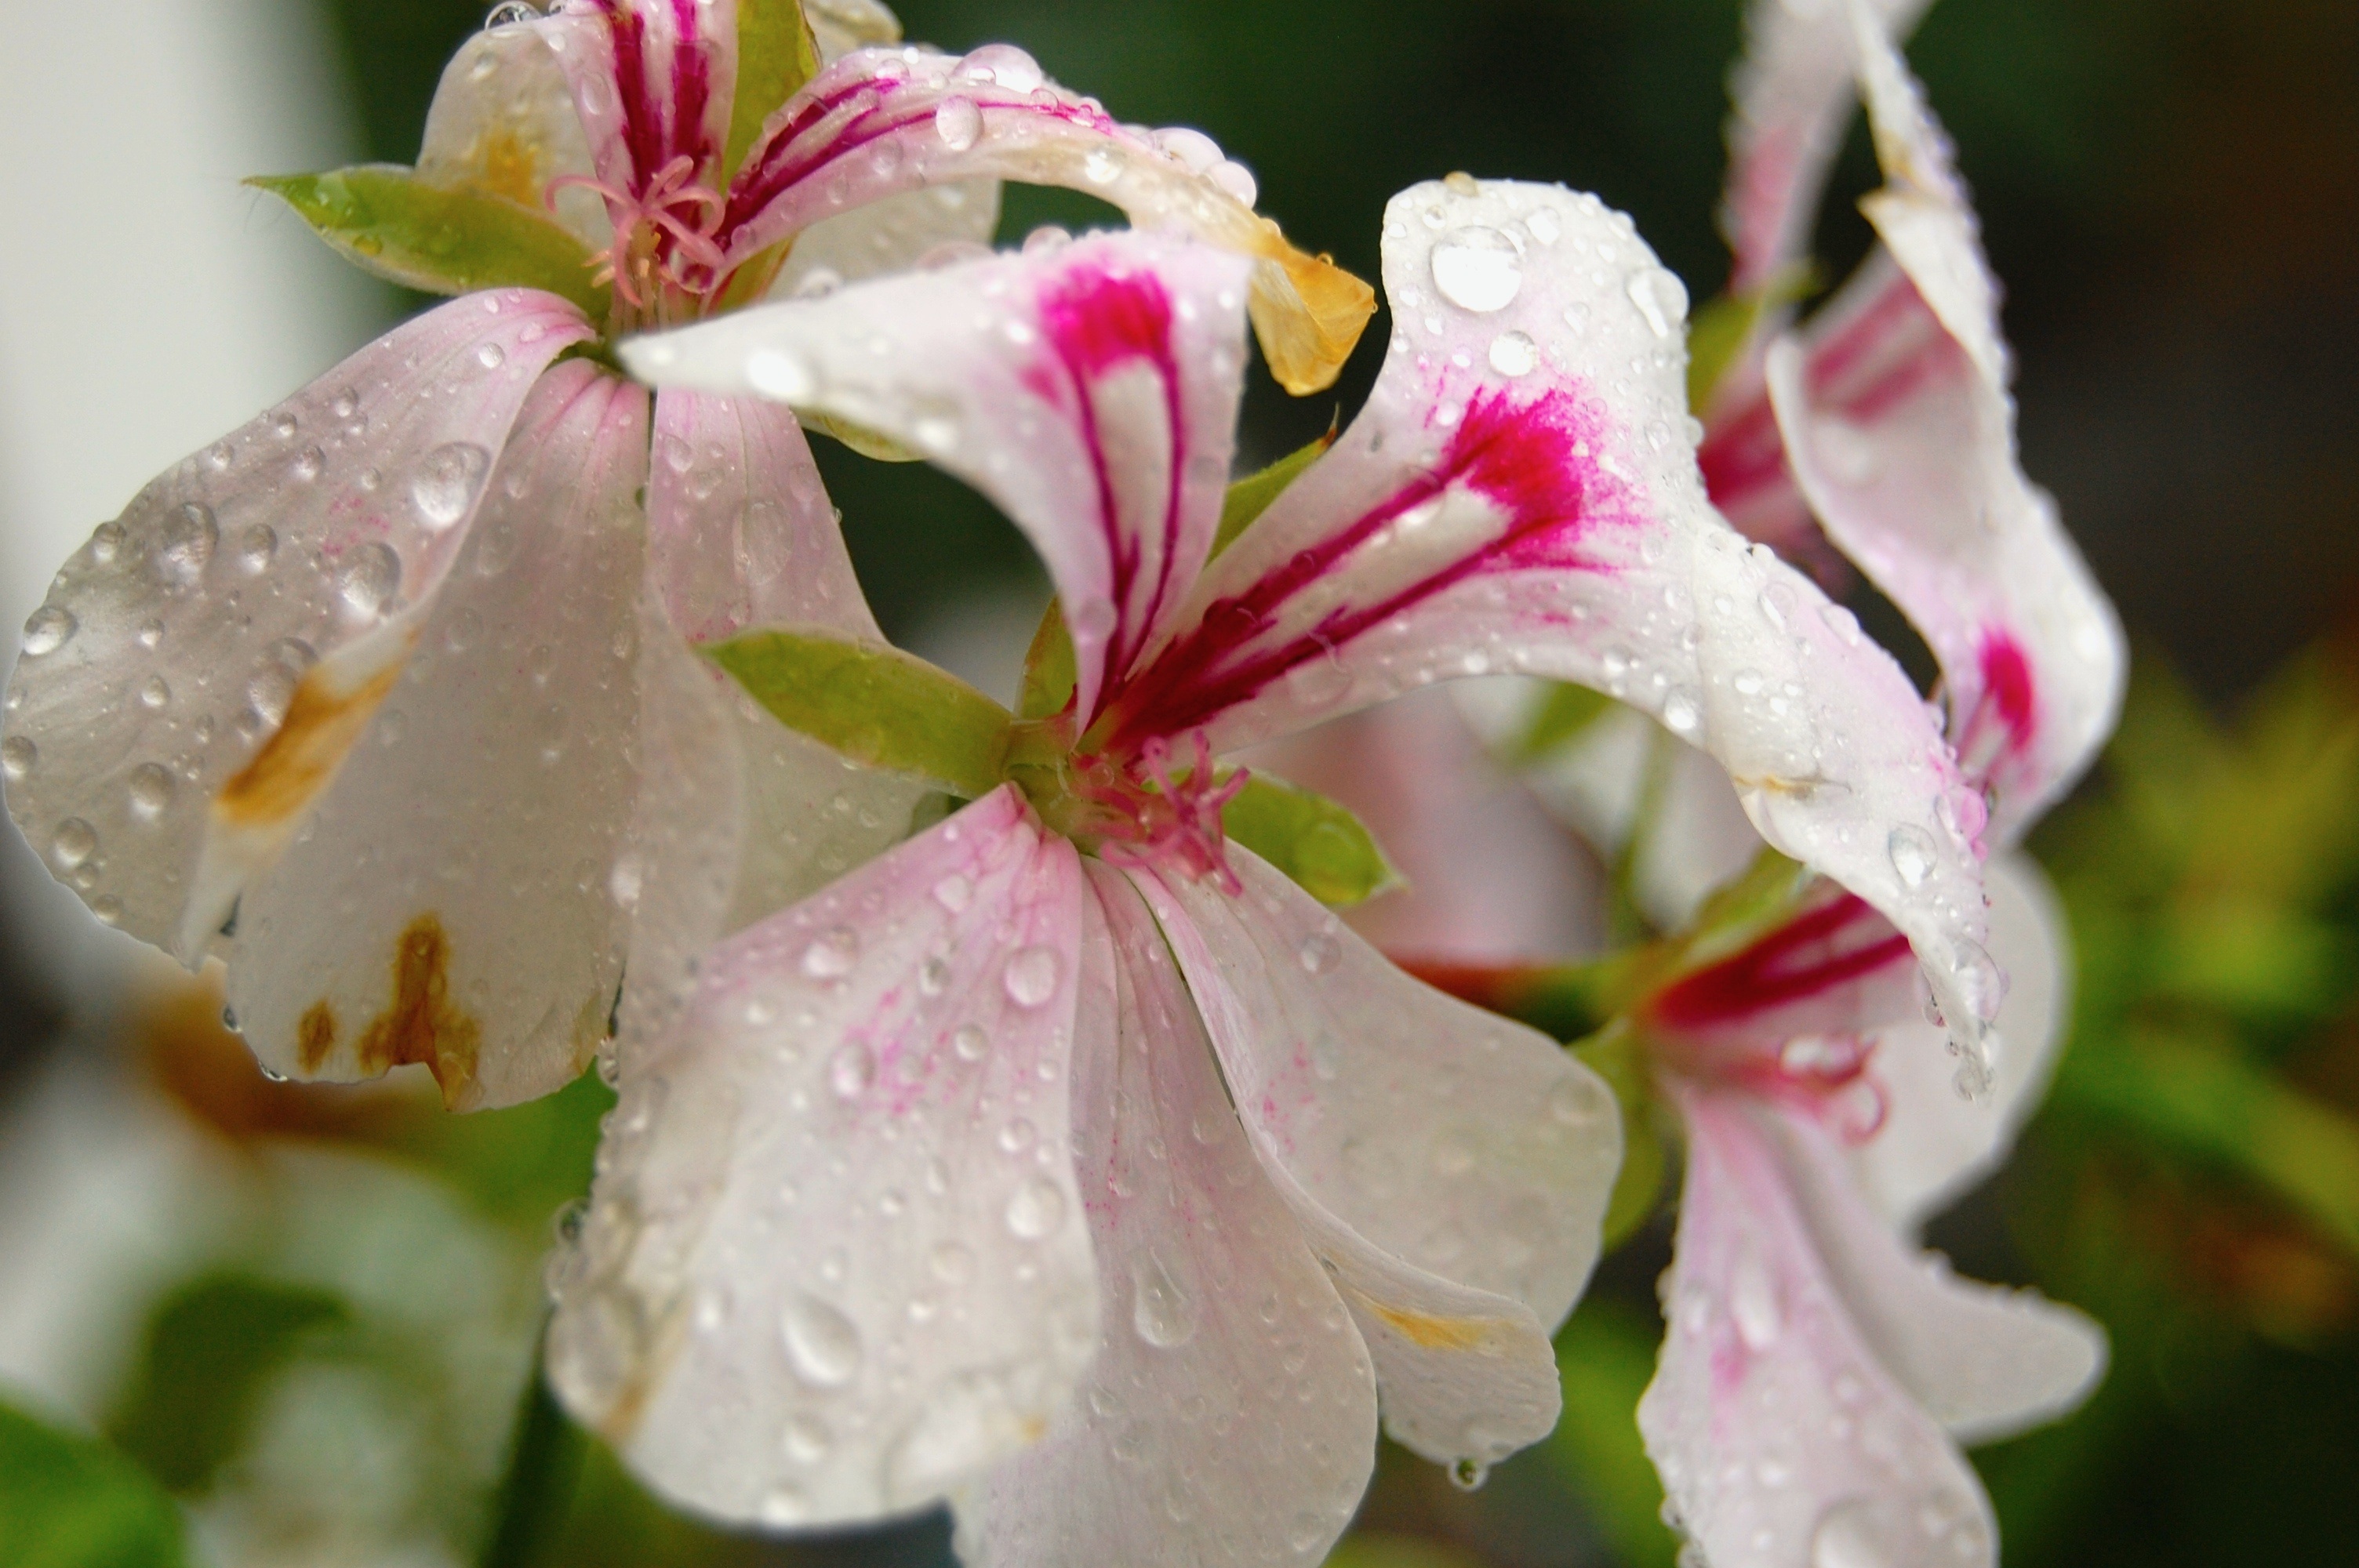
water, blossom, plant, rain, flower, petal, wet, food, botany, pink, close, flora, drip, flowers, close up, shrub, orchids, floristry, drop of water, macro photography, flowering plant, land plant